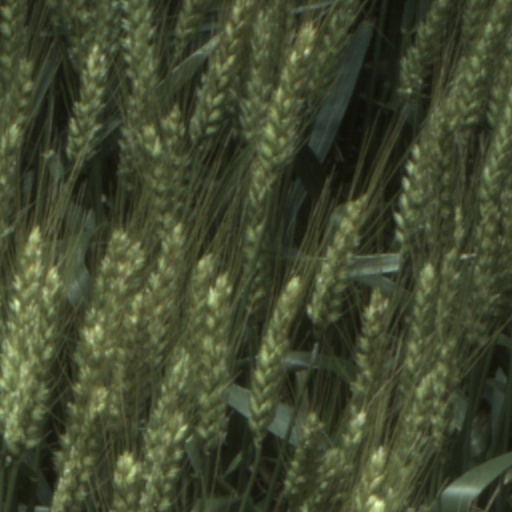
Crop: wheat